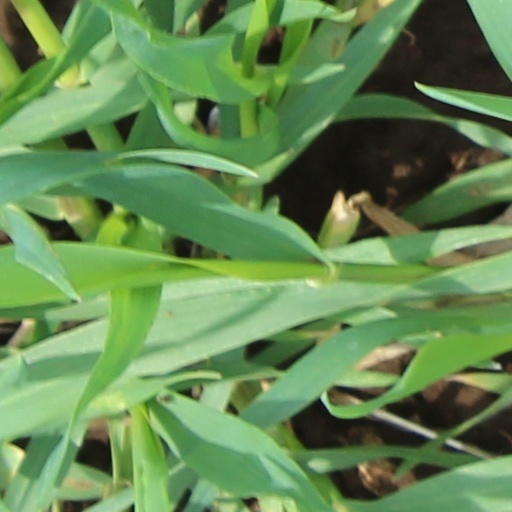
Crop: wheat